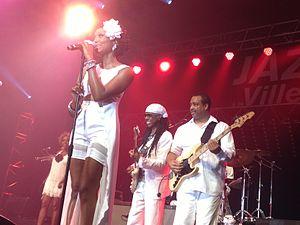
Chic sur scène à Paris le 10 septembre 2013
Chic est un groupe de disco et de funk américain fondé en 1976 par le guitariste Nile Rodgers et le bassiste Bernard Edwards.